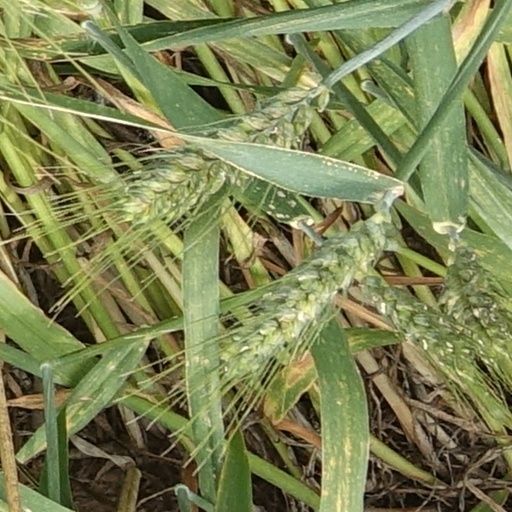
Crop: wheat